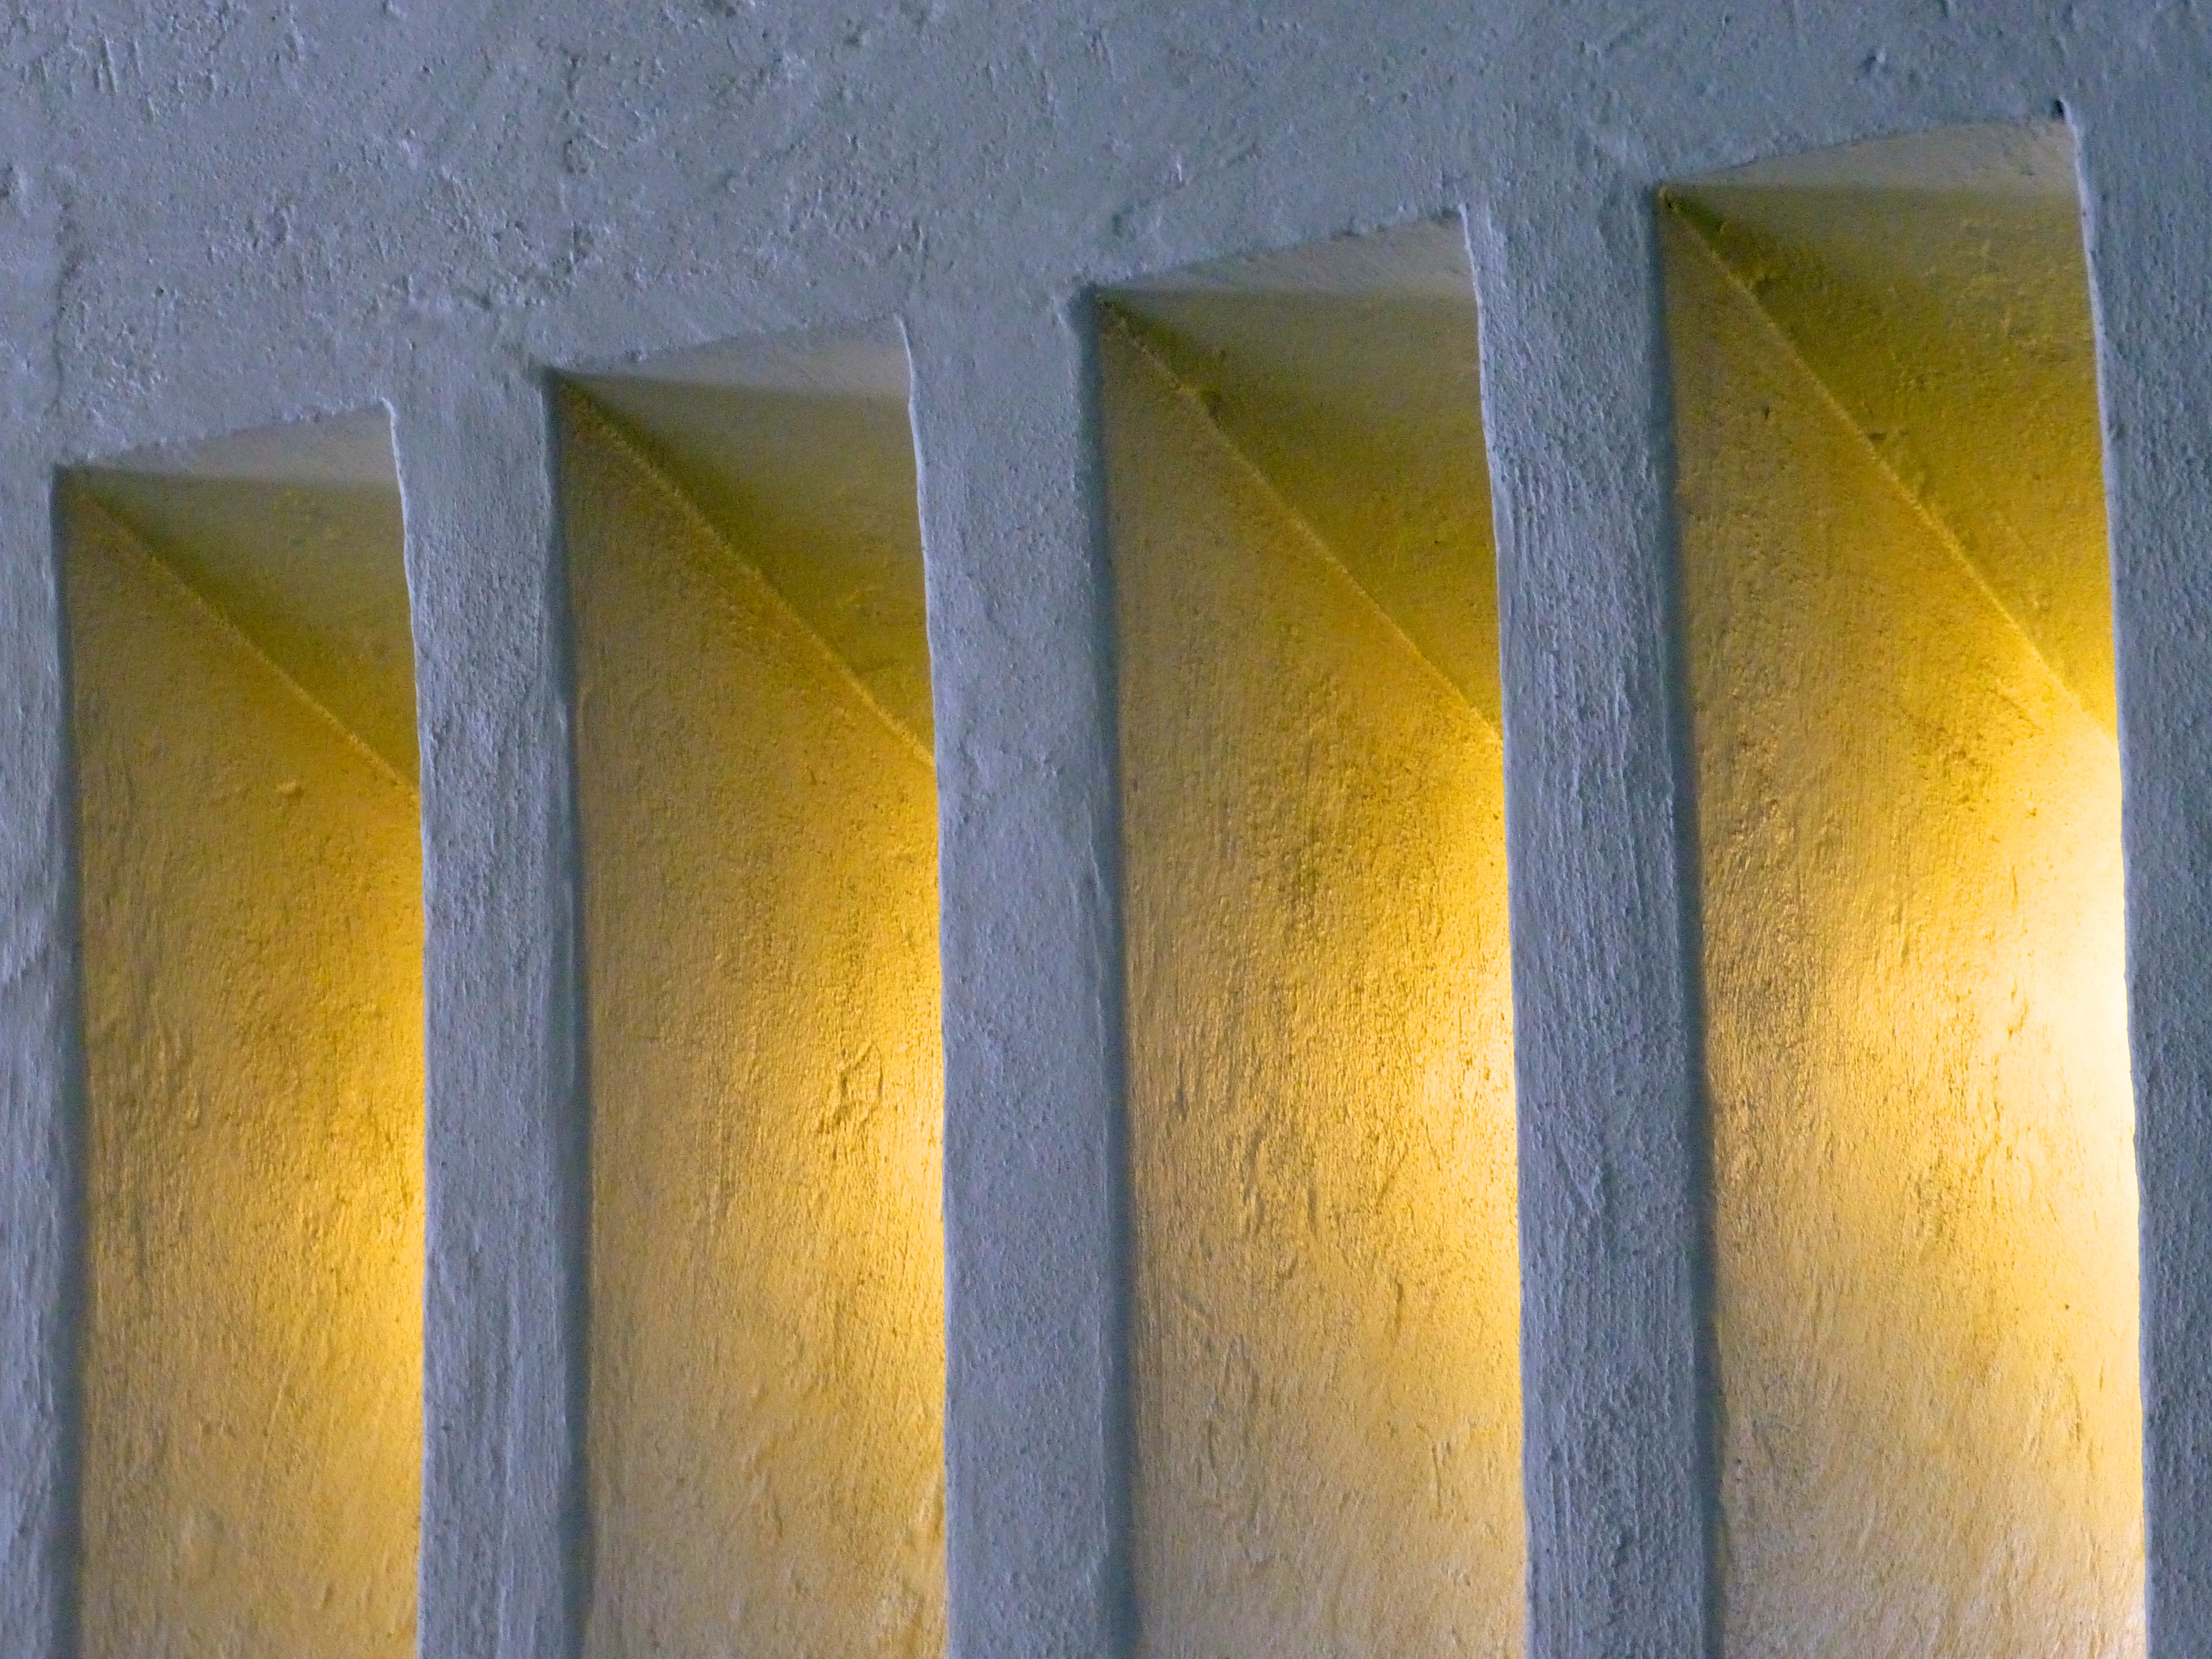
light, white, texture, leaf, window, wall, green, geometric, color, blue, yellow, lighting, material, shadows, bright, shape